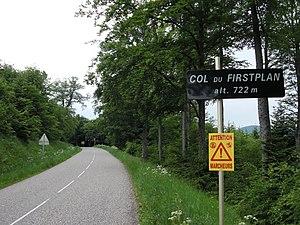
Le col du Firstplan est un col des Vosges, situé dans le Haut-Rhin, en France, à 722 mètres d'altitude. Il permet de franchir un massif très boisé dominant la plaine d'Alsace à l'est du Petit Ballon.